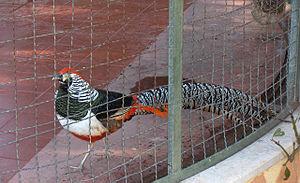
Le Faisan de Lady Amherst est une espèce d'oiseau galliforme de la famille des Phasianidae. Le nom de l'espèce est un hommage à la comtesse Sarah Amherst, épouse de William Pitt Amherst, gouverneur général des Indes, responsable de l'envoi du premier spécimen à Londres en 1828.